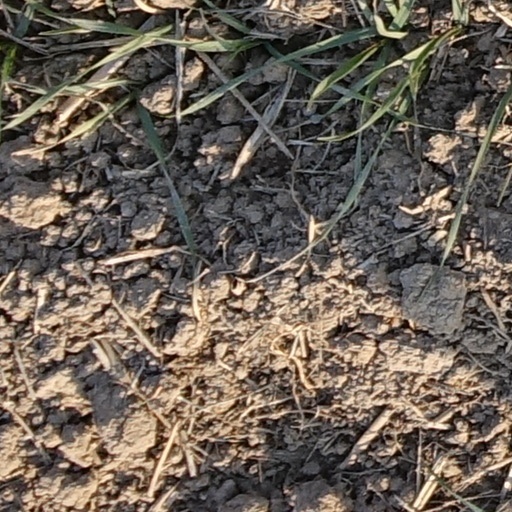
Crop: wheat